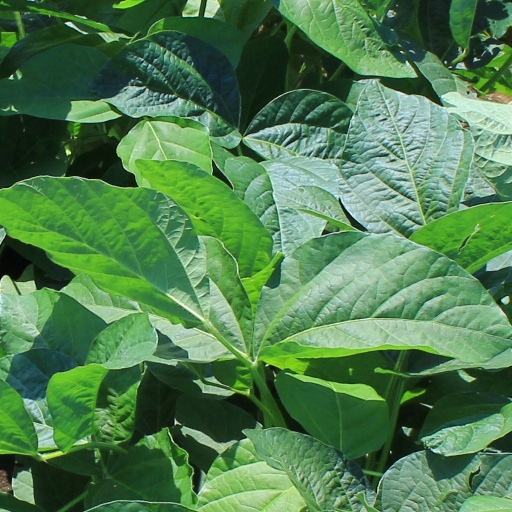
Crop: soybean